Altiplano (2009 film)

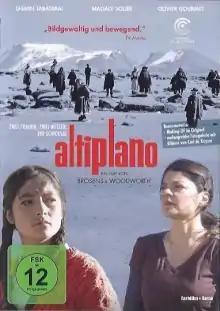
DVD release poster

Altiplano is a 2009 Peruvian-Belgian drama film by Peter Brosens and Jessica Woodworth, starring Magaly Solier, Jasmin Tabatabai, and Olivier Gourmet. It takes places on three continents in five different languages. It tells the stories of two women in mourning and how their destinies merge.